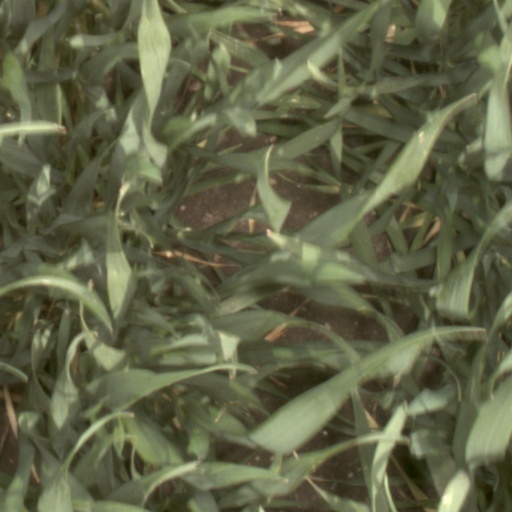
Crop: wheat